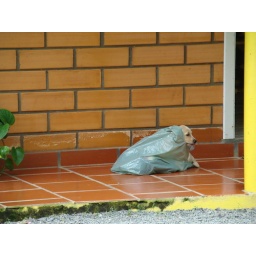
Offspring of dog playing in a plastic bag